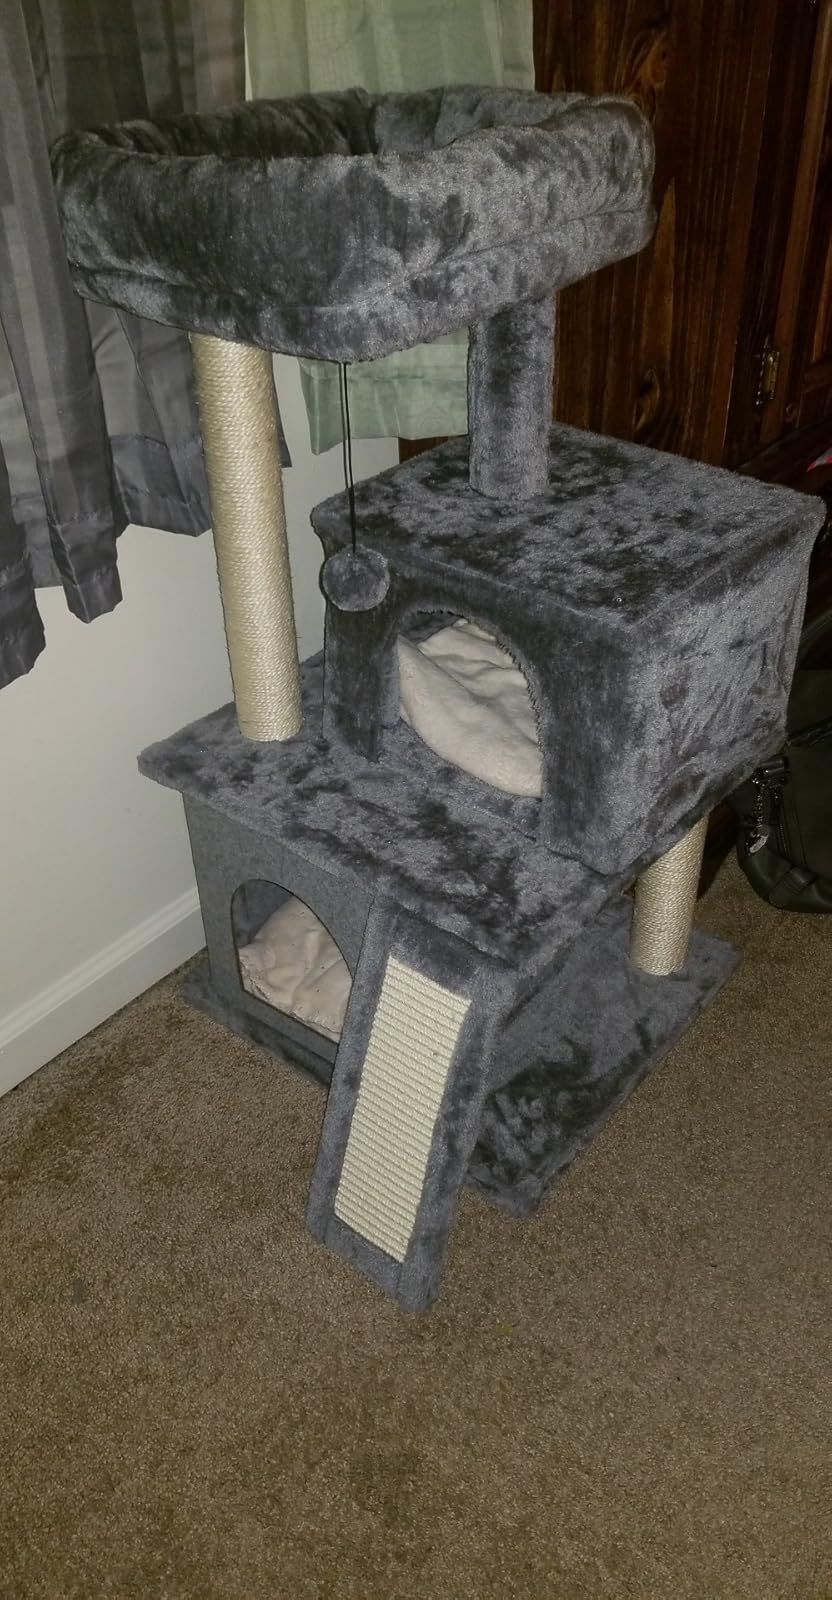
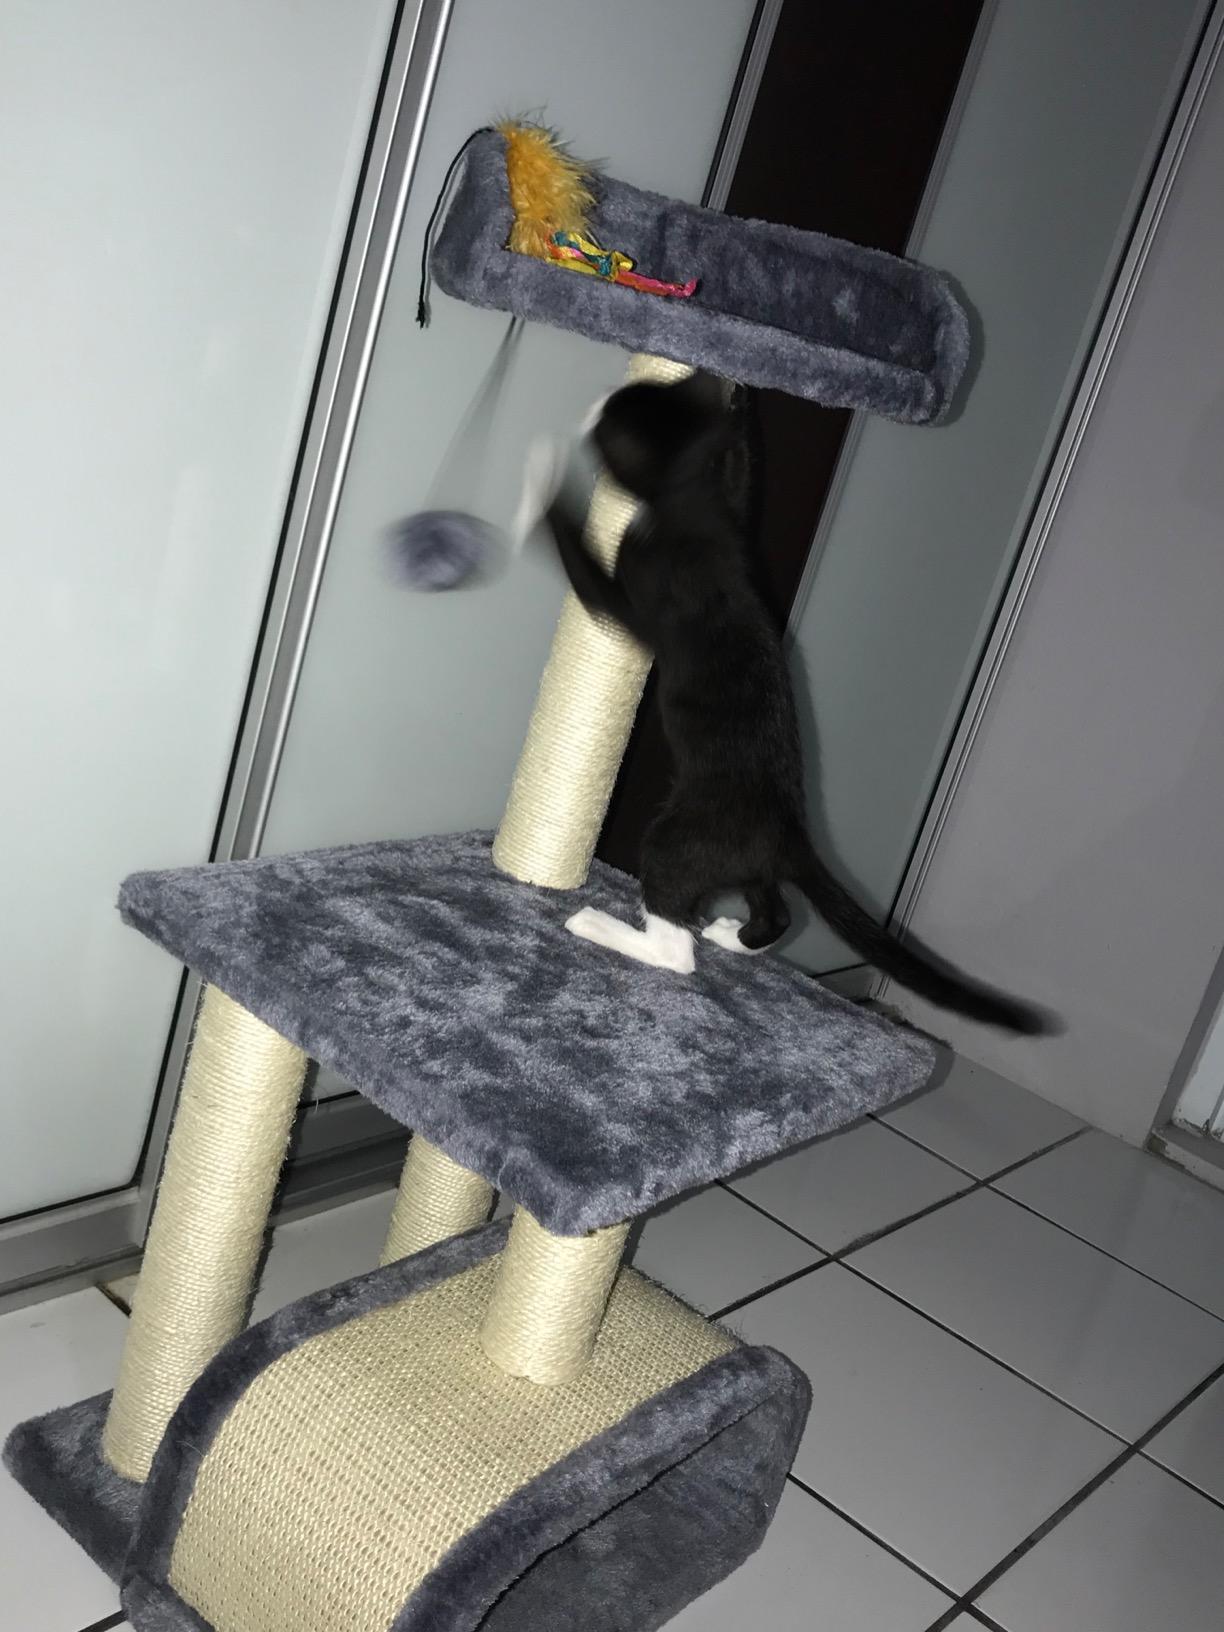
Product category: items_cat tree
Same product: no